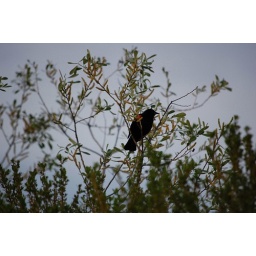
A red winged black bird hides in a tree.